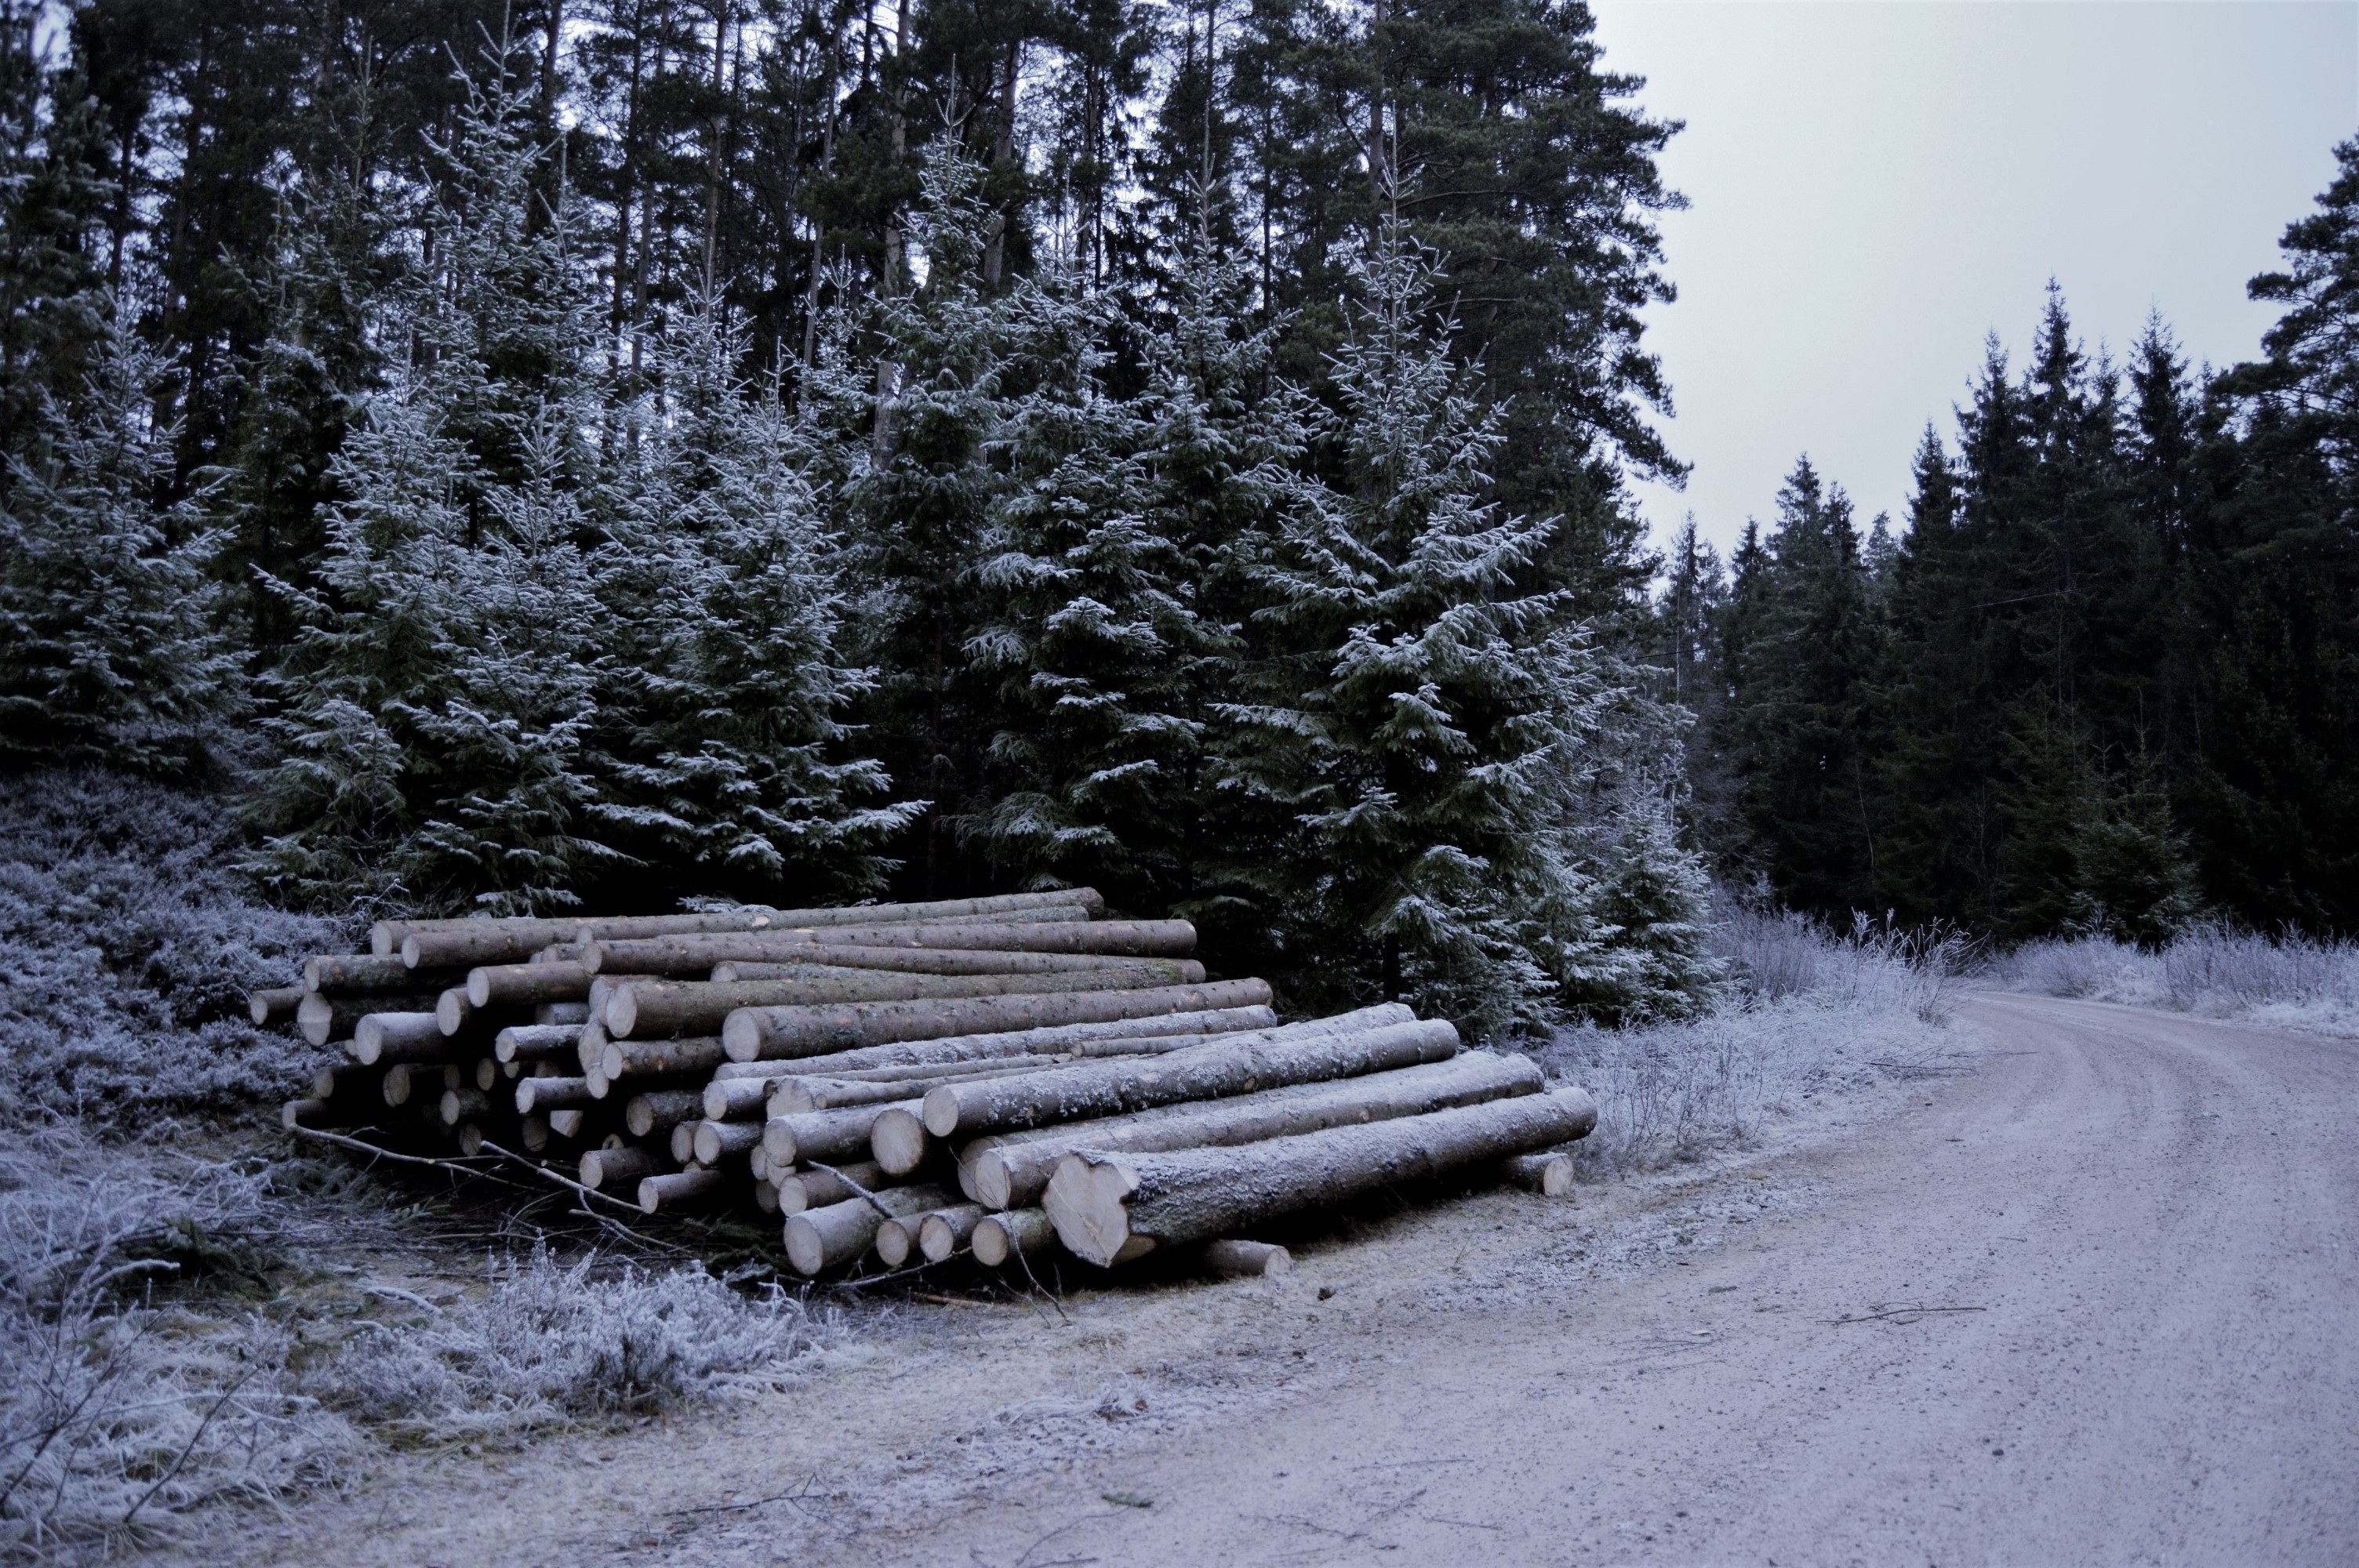
landscape, tree, forest, wilderness, mountain, snow, winter, frost, ice, weather, season, freezing, woody plant